Argus As 014

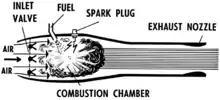
Diagram showing operation of a valved pulsejet

A model of simplicity and low cost, the engine was made from a sheet of mild steel rolled into a tube. At the front of the engine there was a spring flap-valve grid (shutters), a fuel inlet valve and an igniter. It could run on any grade of petroleum fuel and its shutter system was not expected to last longer than one flight, as it had an operational life of approximately one hour. The engine was a resonant jet which, contrary to popular legend, could operate while the V-1 was stationary on its launch ramp after reaching minimum operating temperature.